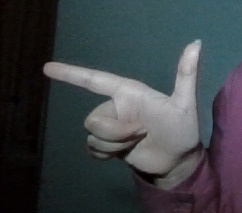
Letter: yaa